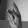
ASL letter: K